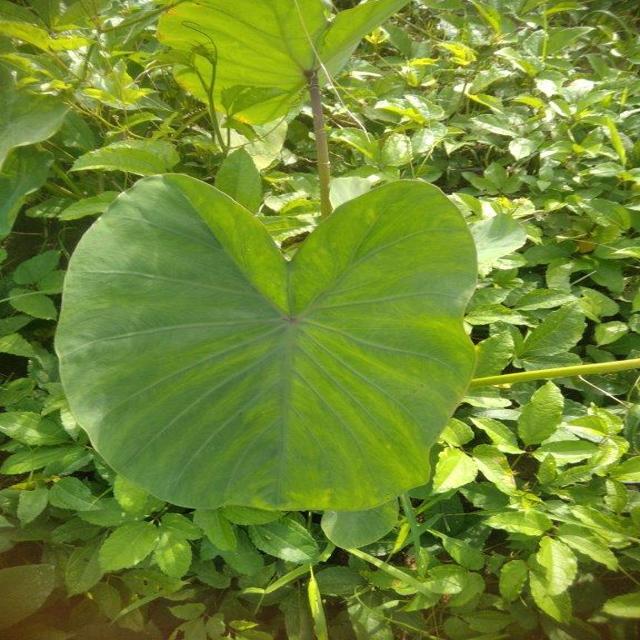
Label: Healthy